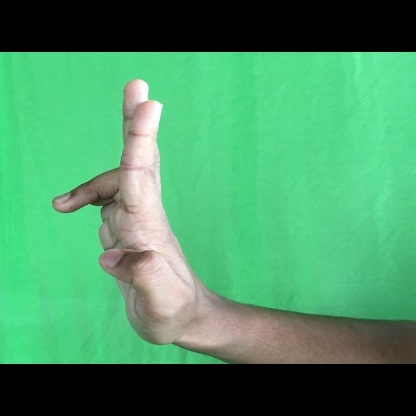
Mudra: Ardhapathaka